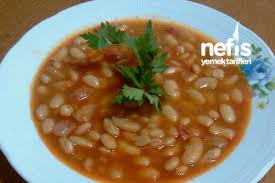
Yemek: kuru_fasulye